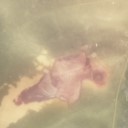
Label: Leaf_rust